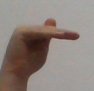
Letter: khaa